Victorian restoration

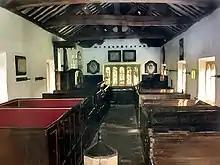
The unrestored interior of the Puritan Chapel, Bramhope, West Yorkshire

In addition, ever since the mid-17th century Puritan reforms, which were typified by a minimum of ritual and decoration and by an unambiguous emphasis on preaching, there had been an ongoing removal of any emotion or colour from English religious services as a means of distancing itself from what was seen as the excesses of Catholicism but towards the end of the 18th century the burgeoning Gothic Revival and interest in medievalism encouraged people to seek more interest in their religious services. The popularity of the Gothic Revival was seen by Church officials as a way to reverse the decline in church attendance, and thereby start to reassert the Church's power, prosperity and influence. They therefore pushed for massive restoration programs.